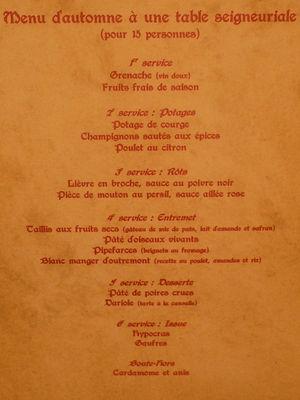
Menu typique seigneurial au Moyen-Âge
Le menu est la liste des divers mets qui composent le repas. Dans un restaurant, ou à la cantine, c'est l'ensemble des mets qui peuvent être servis pour un prix déterminé.
Le hors-d'œuvre correspond, dans le repas occidental classique, au second plat. Il s'agit le plus souvent de mets délicats servis en petites pièces.